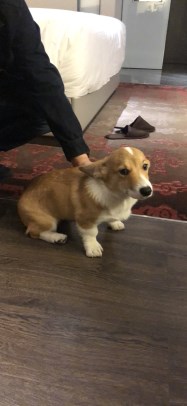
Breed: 2909-n000116-Cardigan